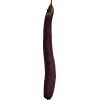
Label: eggplant_long